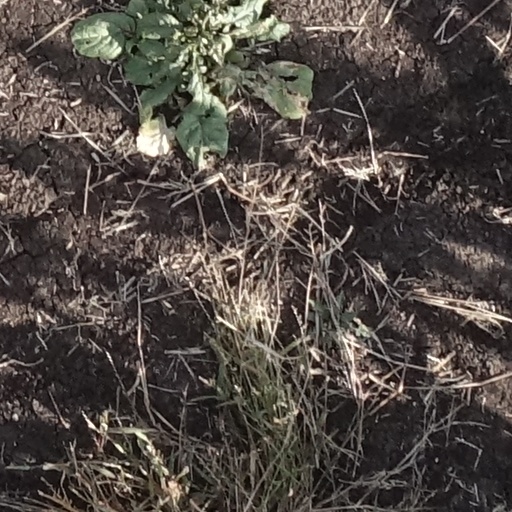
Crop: sorghum